The Unearthing

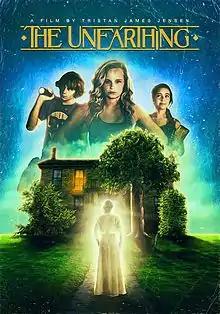
Film poster

The Unearthing is a 2015 American coming of age drama film directed by Tristan James Jensen and starring Riley Yeary, Angelina Masciopinto, and Kaleb Miller. The film follows a girl named Autumn who moves to Stillwater, Minnesota for the summer. She meets two misfit children, Charlotte and Parker, and together they seek to give a ghost closure.